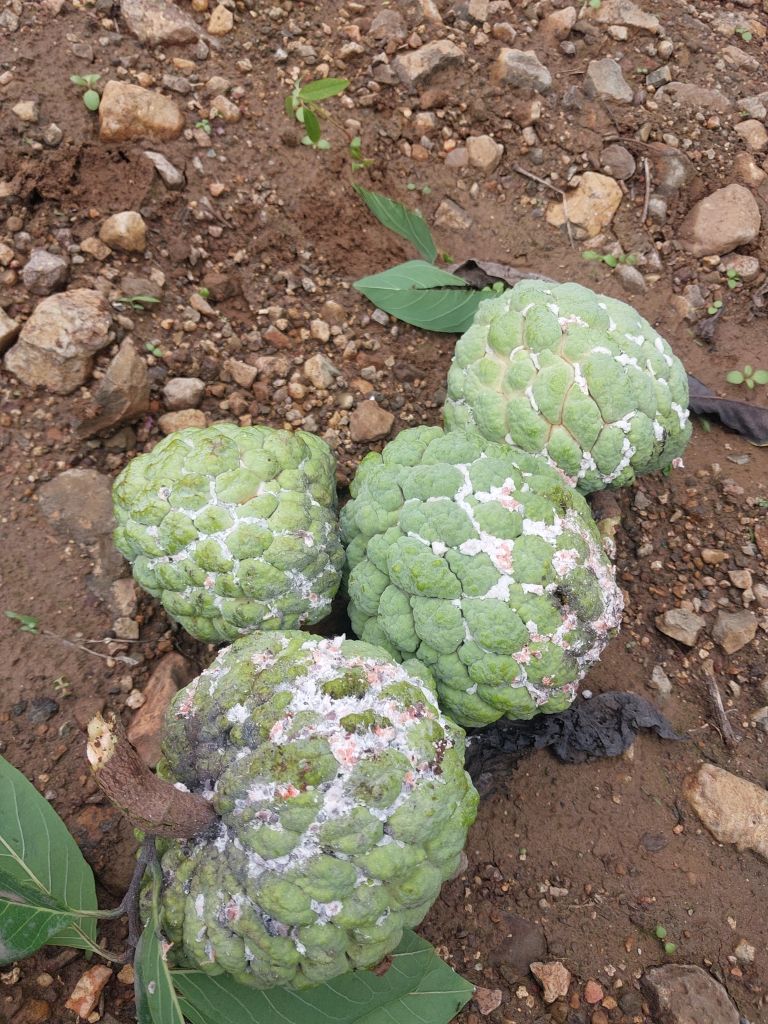
Disease label: Mealy Bug